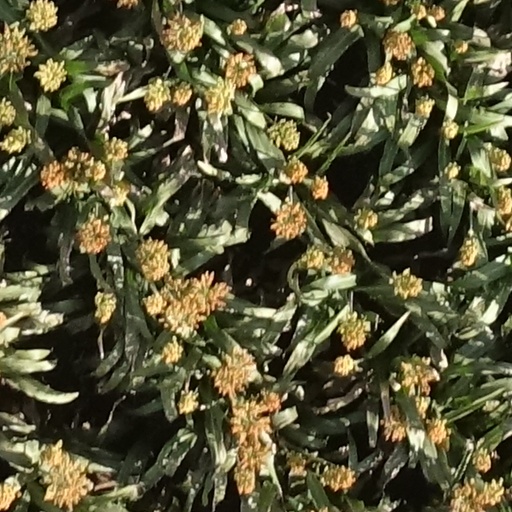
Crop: sorghum